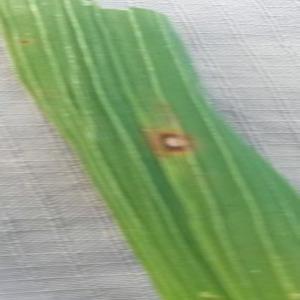
Disease: Brownspot